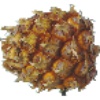
Label: pineapple_mini